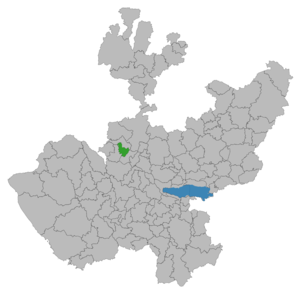
San Juanito de Escobedo est un village et une municipalité de l'État de Jalisco au Mexique.